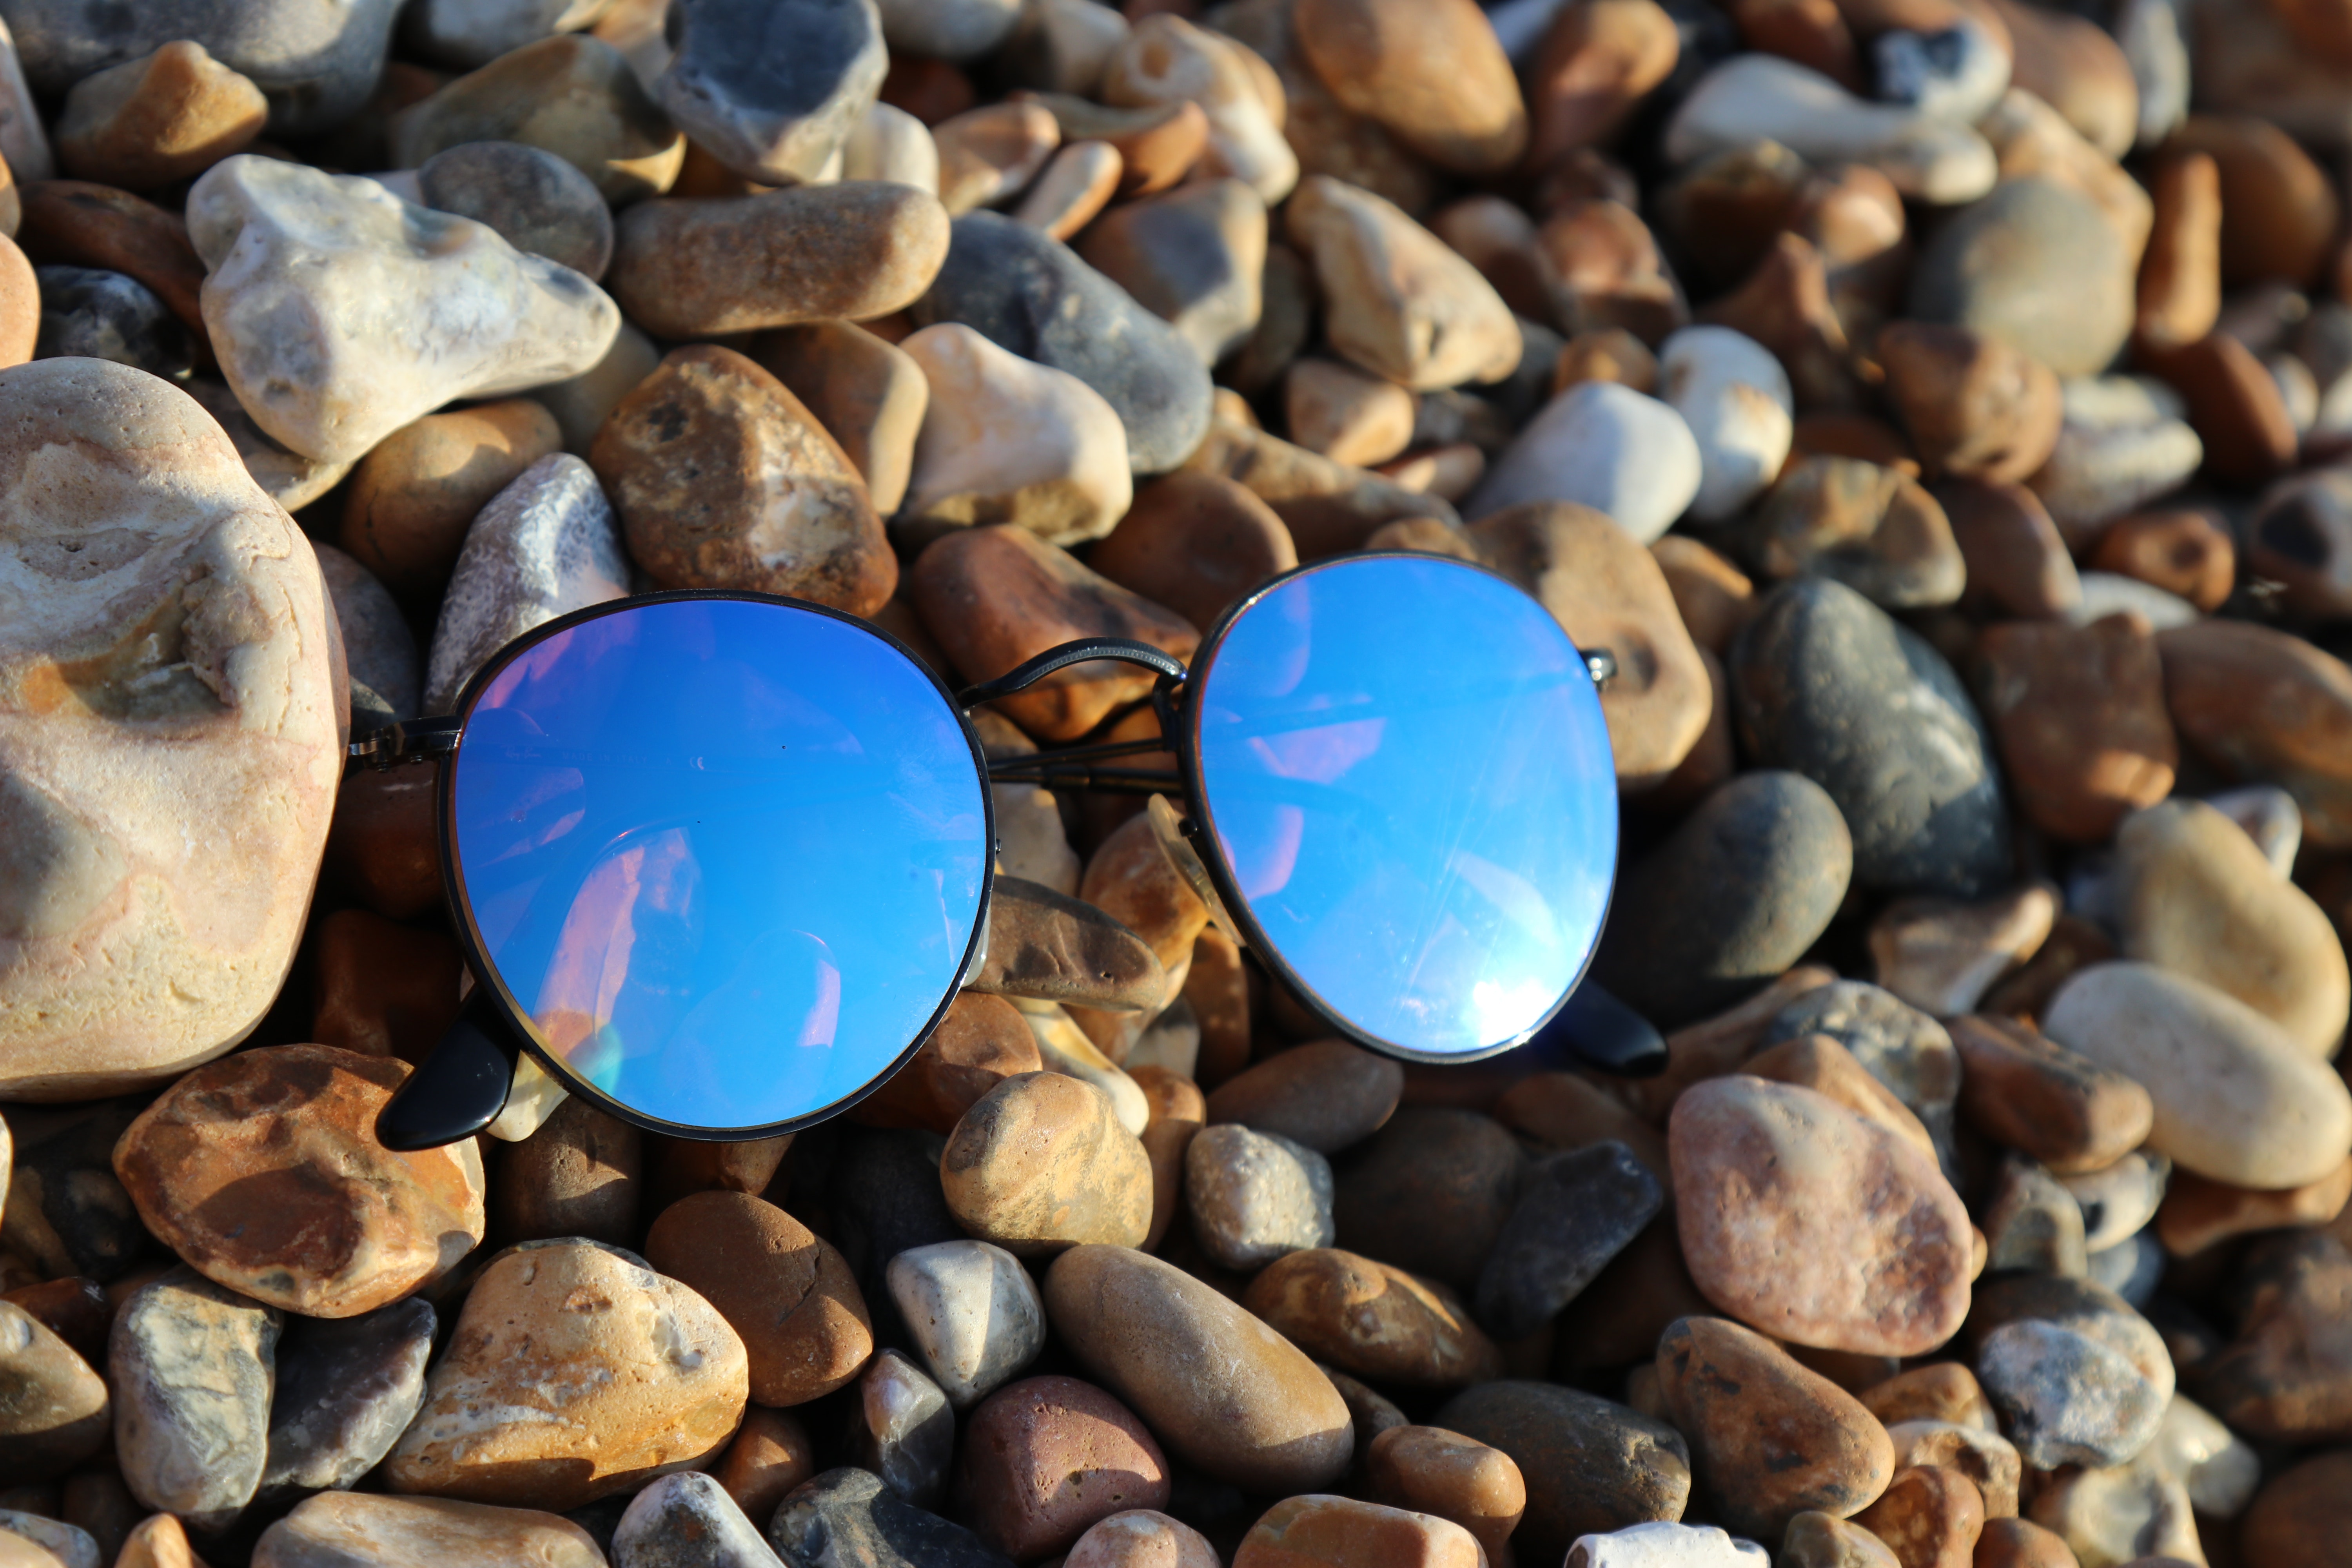
pebble, blue, gravel, cobalt blue, rock, turquoise, electric blue, fashion accessory, cobblestone